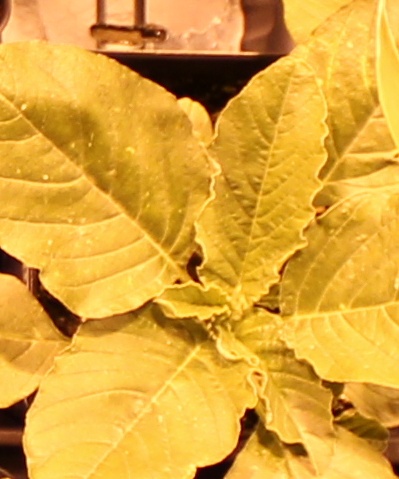
Label: Redroot Pigweed